Sheridan Plaza Hotel

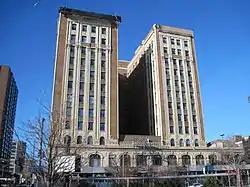
Sheridan Plaza Hotel under renovation in 2010

The Sheridan Plaza Hotel is a historic former hotel, now an apartment complex, located at the corner of Wilson Avenue and Sheridan Road in the Uptown neighborhood of Chicago, Illinois. The hotel was designed by Walter Ahlschlager.